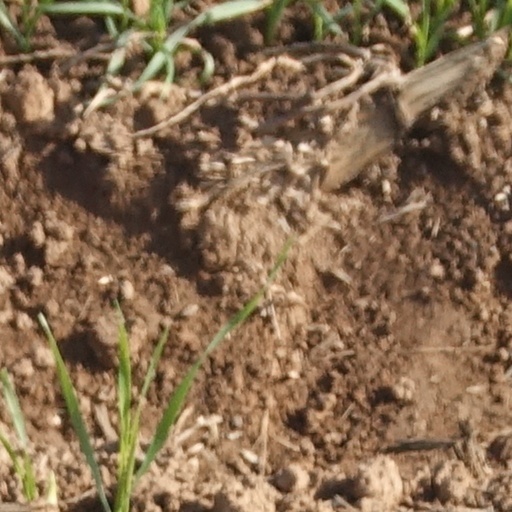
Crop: wheat